La Plata Museum

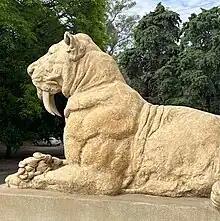
"Smilodon" sculptures by Victor de Pol guard the museum entrance

Internationally respected naturalists such as Paul Broca and Rudolf Virchow contributed valuable donations to the institution, which was incorporated into the Bernardino Rivadavia Natural Sciences Museum. The 1882 establishment of the city of La Plata as the new capital of the Province of Buenos Aires led the provincial legislature to requisition the collection in 1884 for the construction of a new facility set in a north side park designed by renowned urbanist Charles Thays.